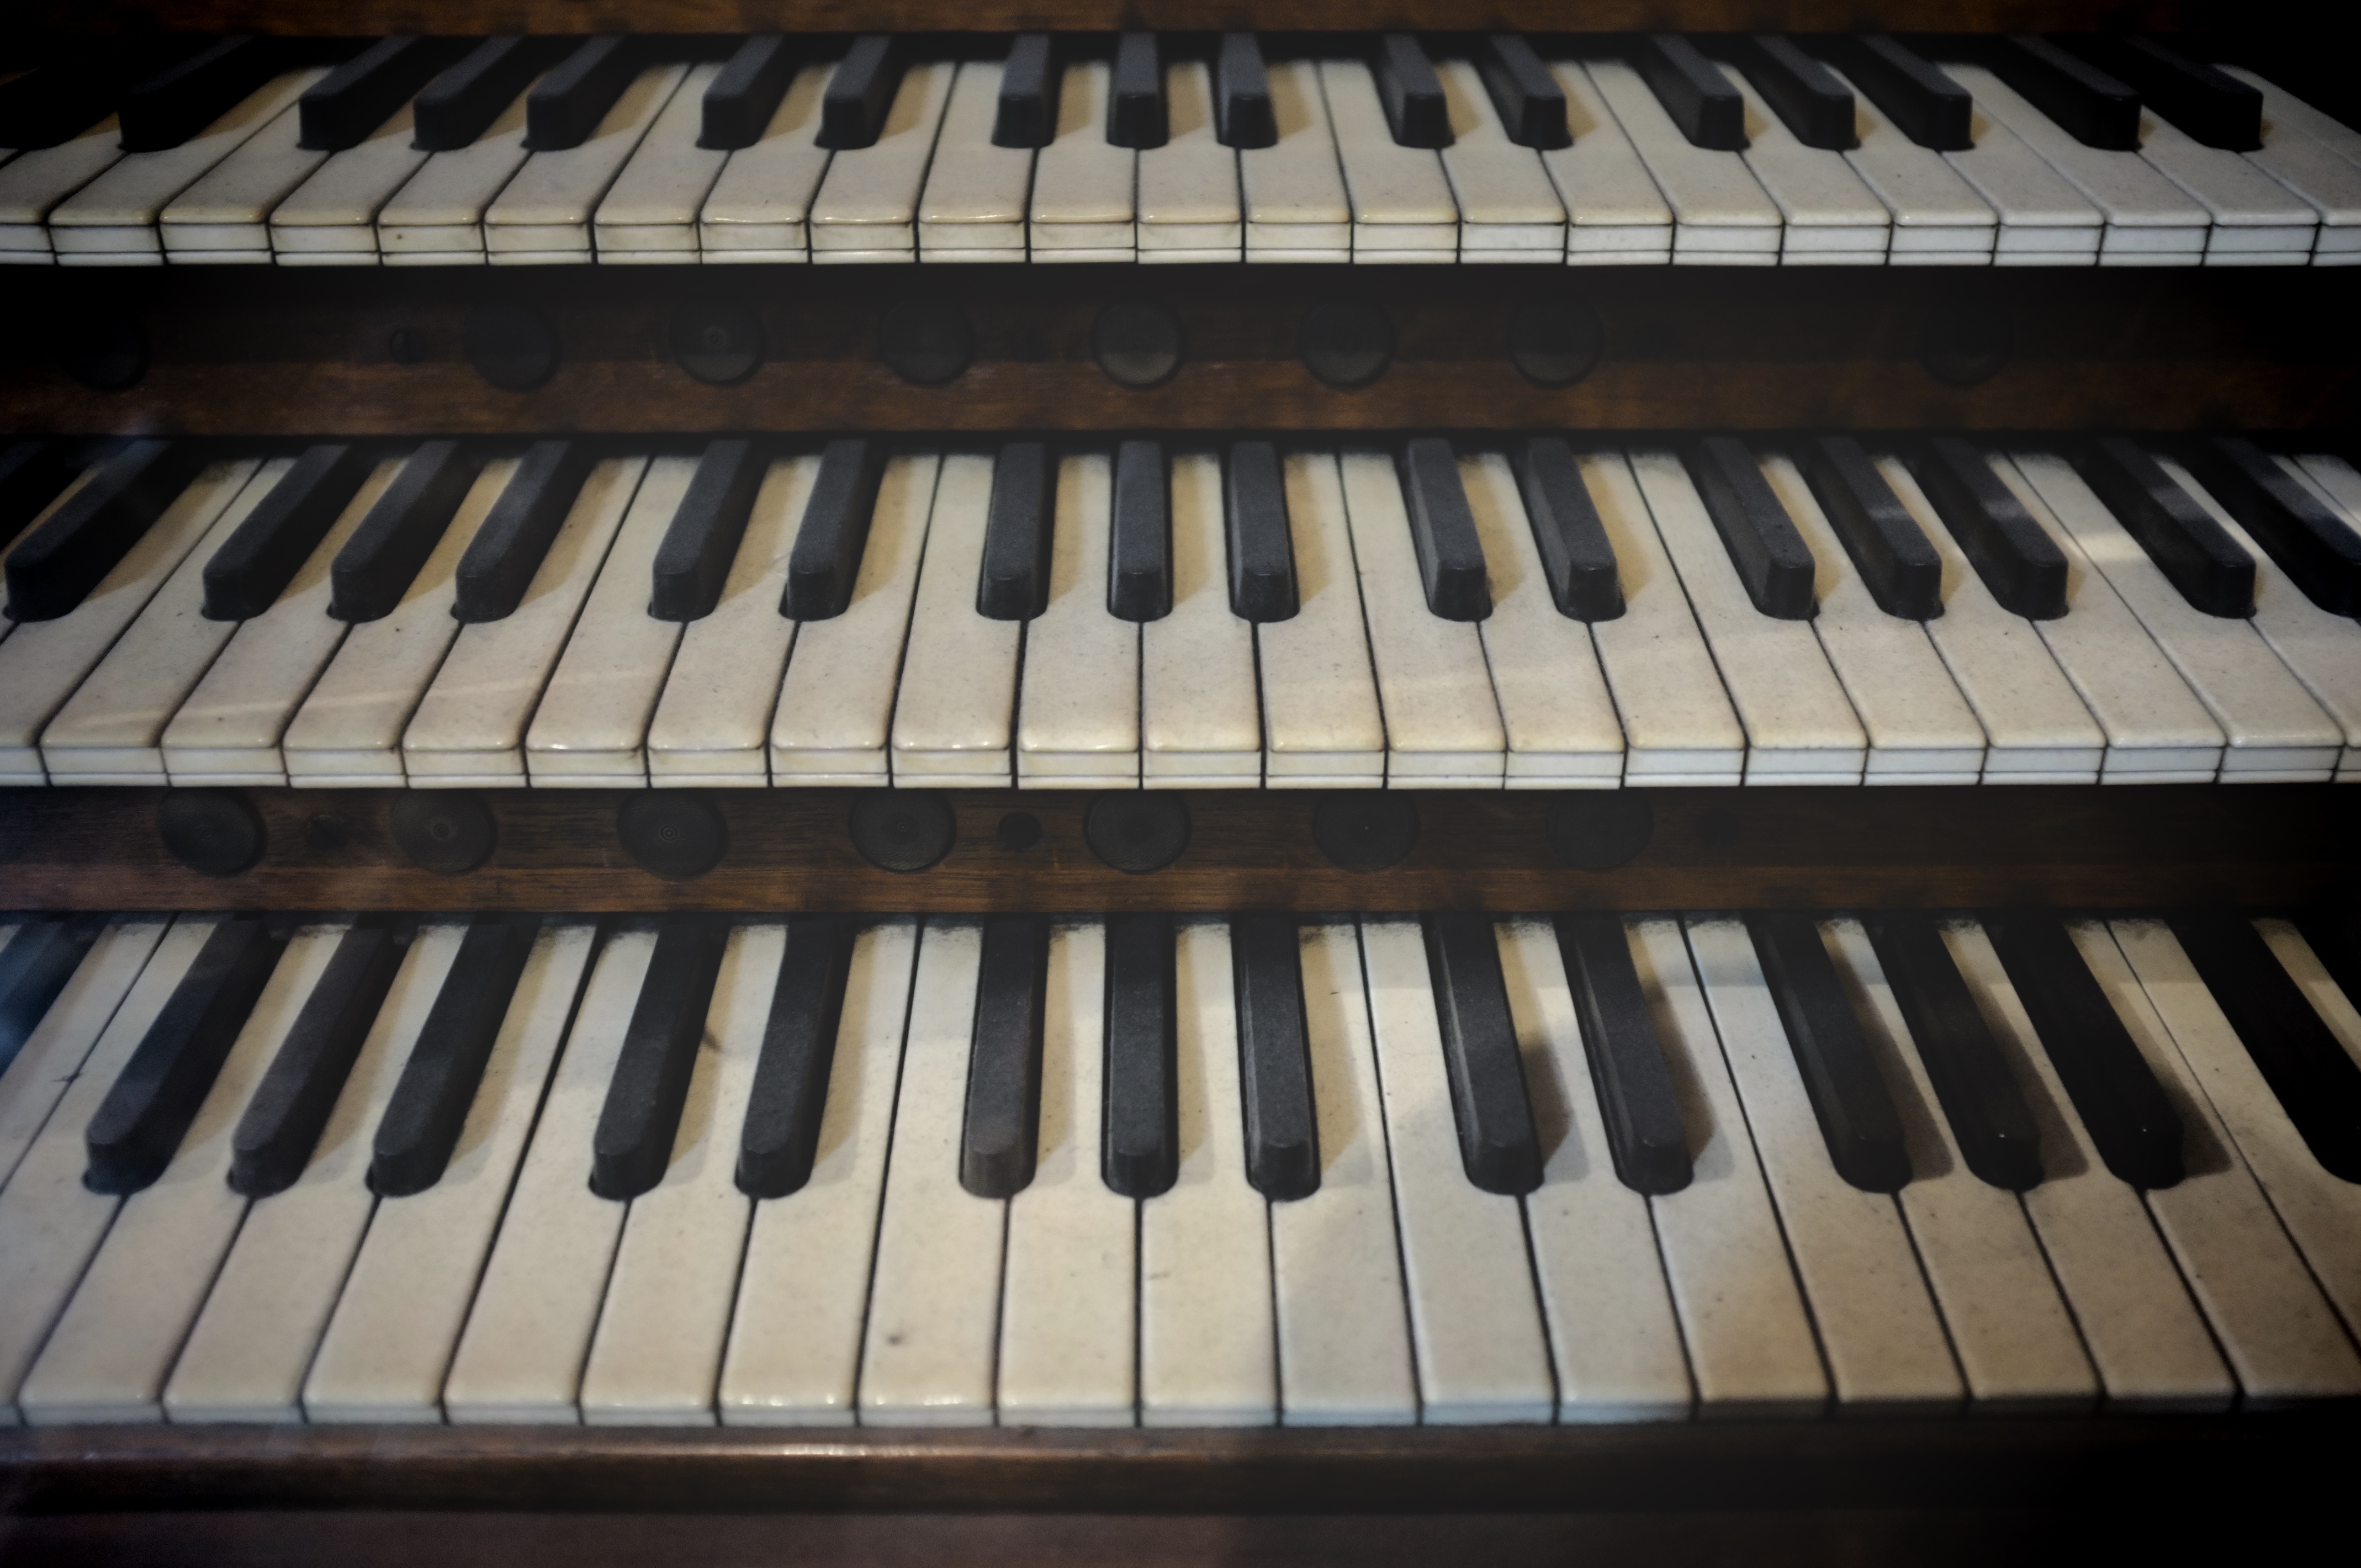
keyboard, technology, piano, musical instrument, organ, synthesizer, string instrument, digital piano, electronic device, musical keyboard, computer component, electronic instrument, electric piano, electronic keyboard, player piano, fortepiano, celesta, nord electro, music workstation, yamaha sy77, pianet